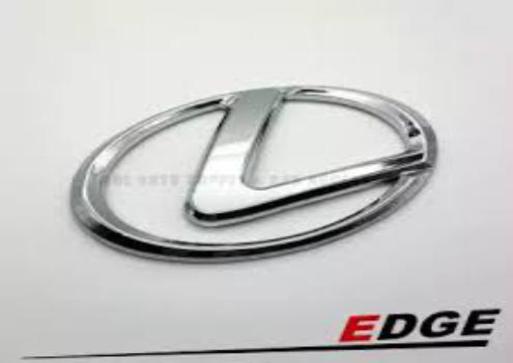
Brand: lexus-2
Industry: Transportation